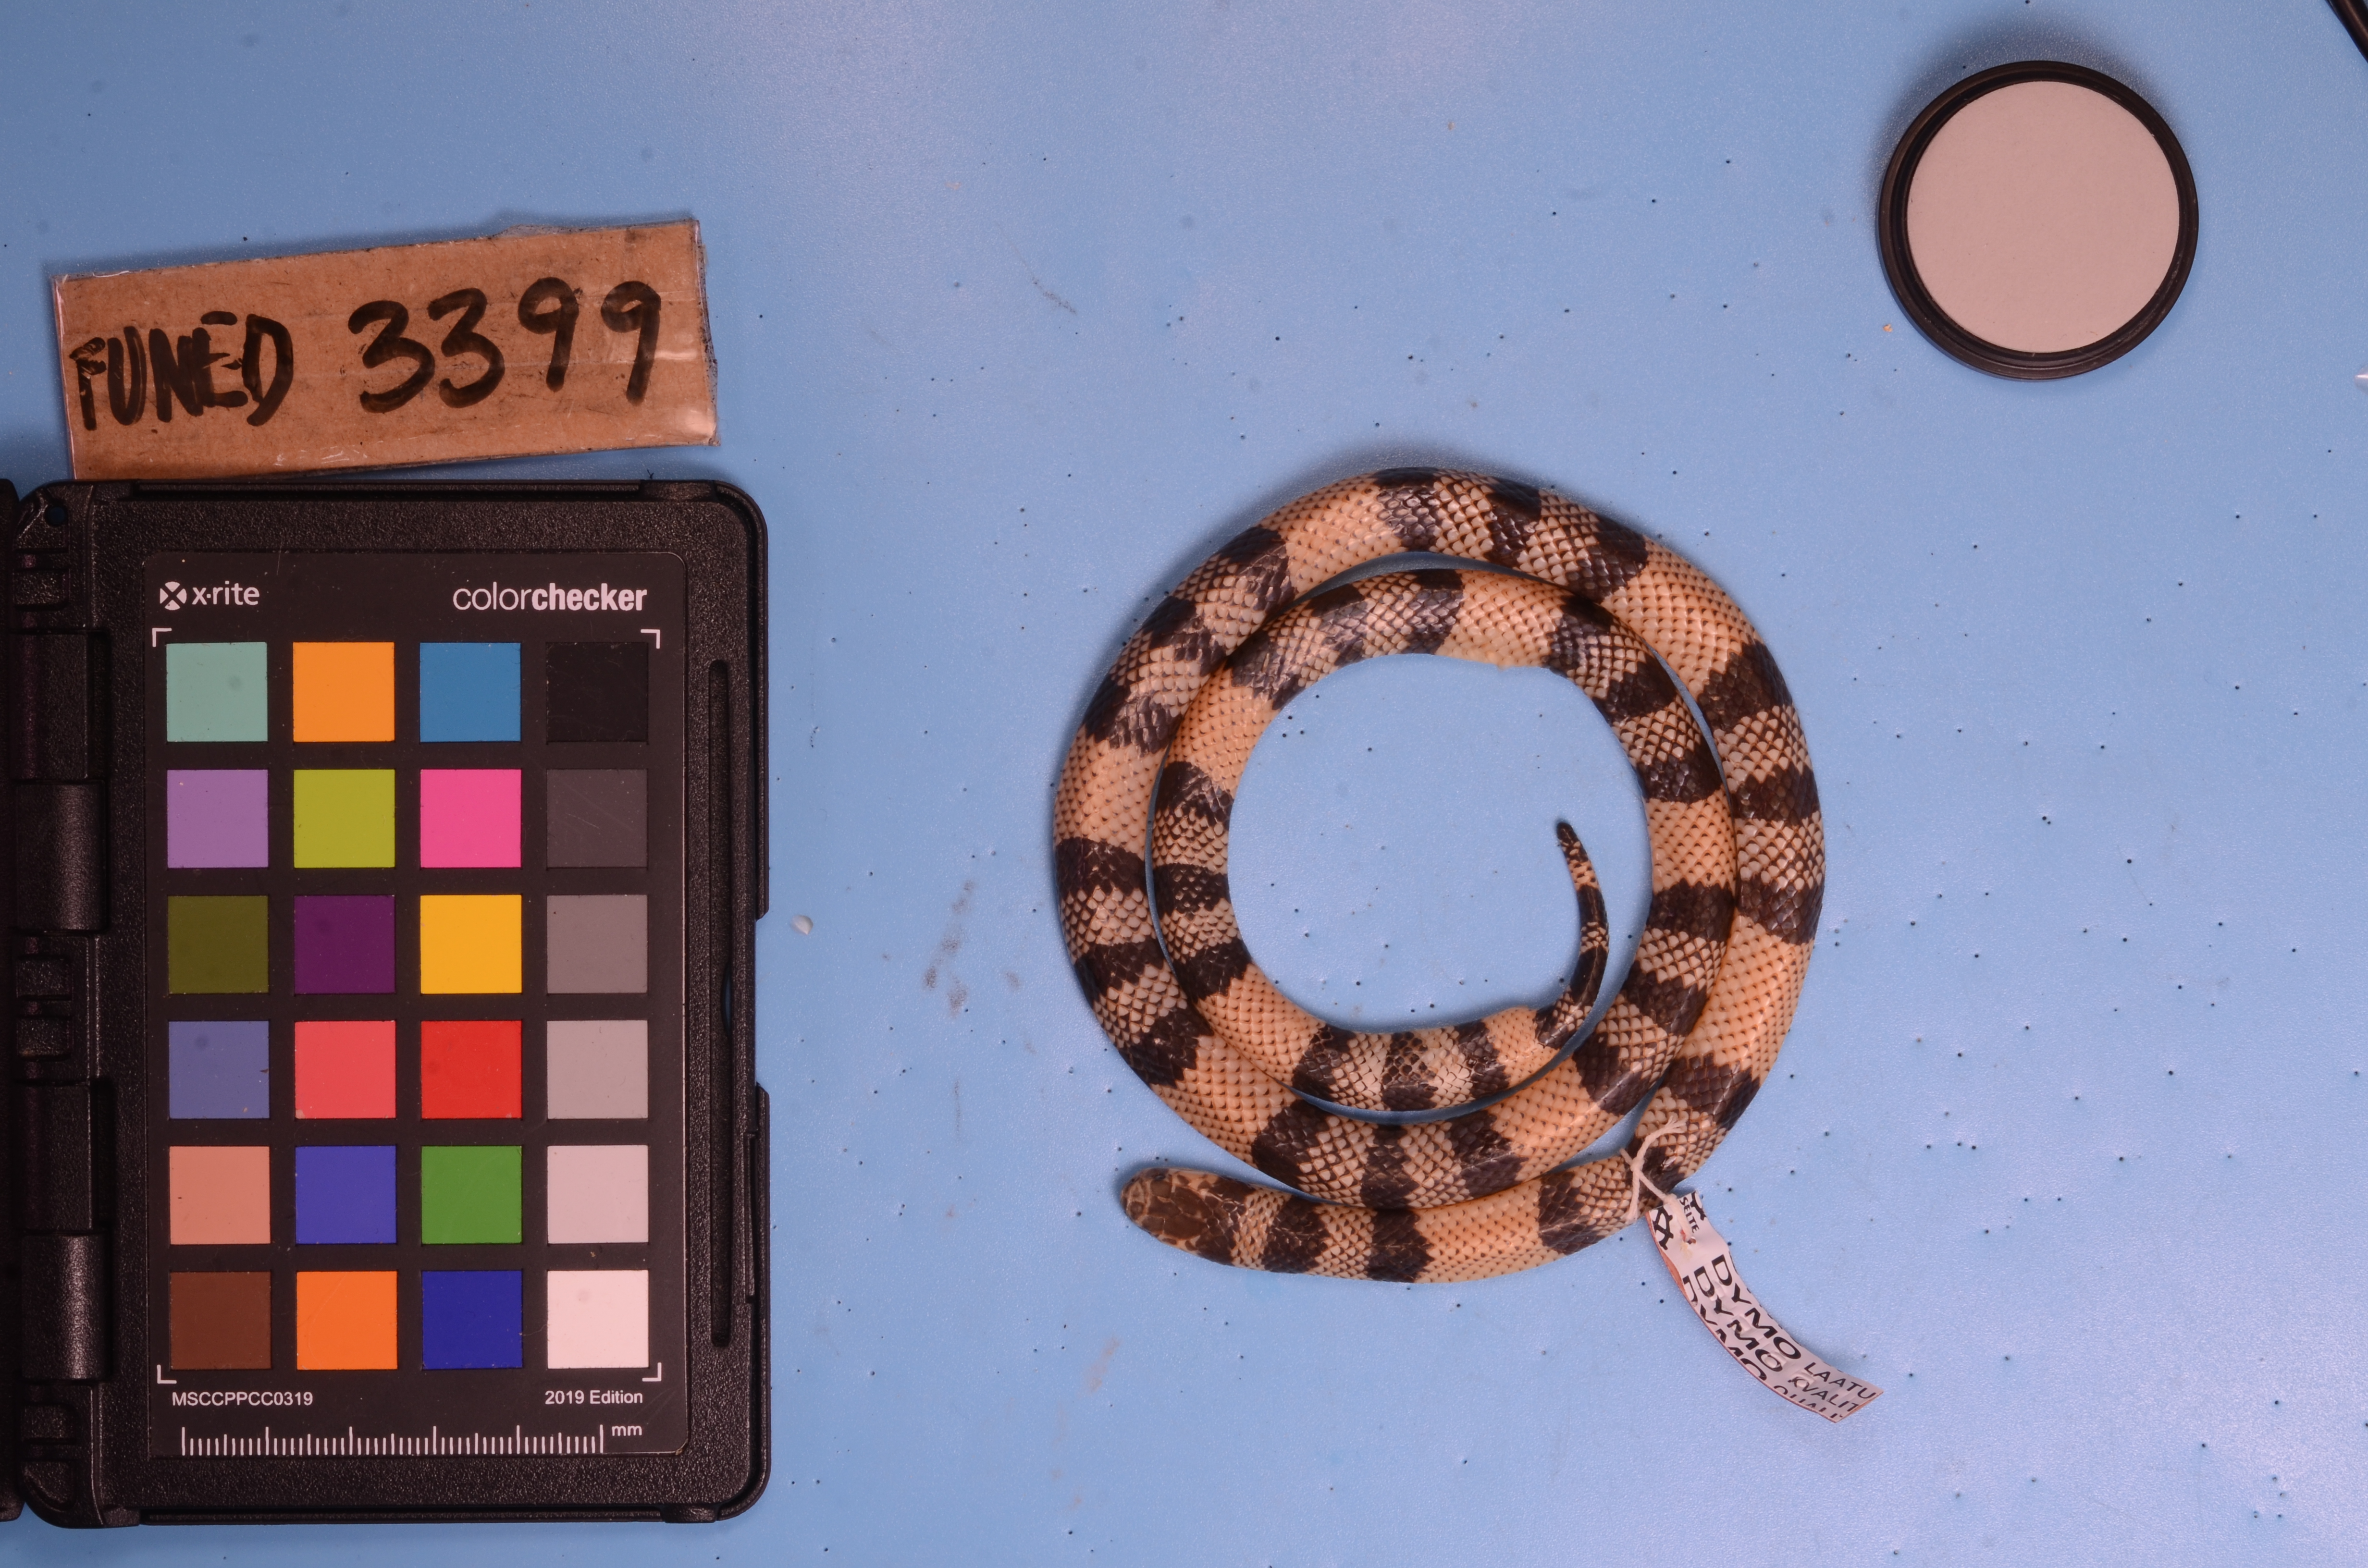
Species: Micrurus frontalis
View: dorsal
Mimicry status: model